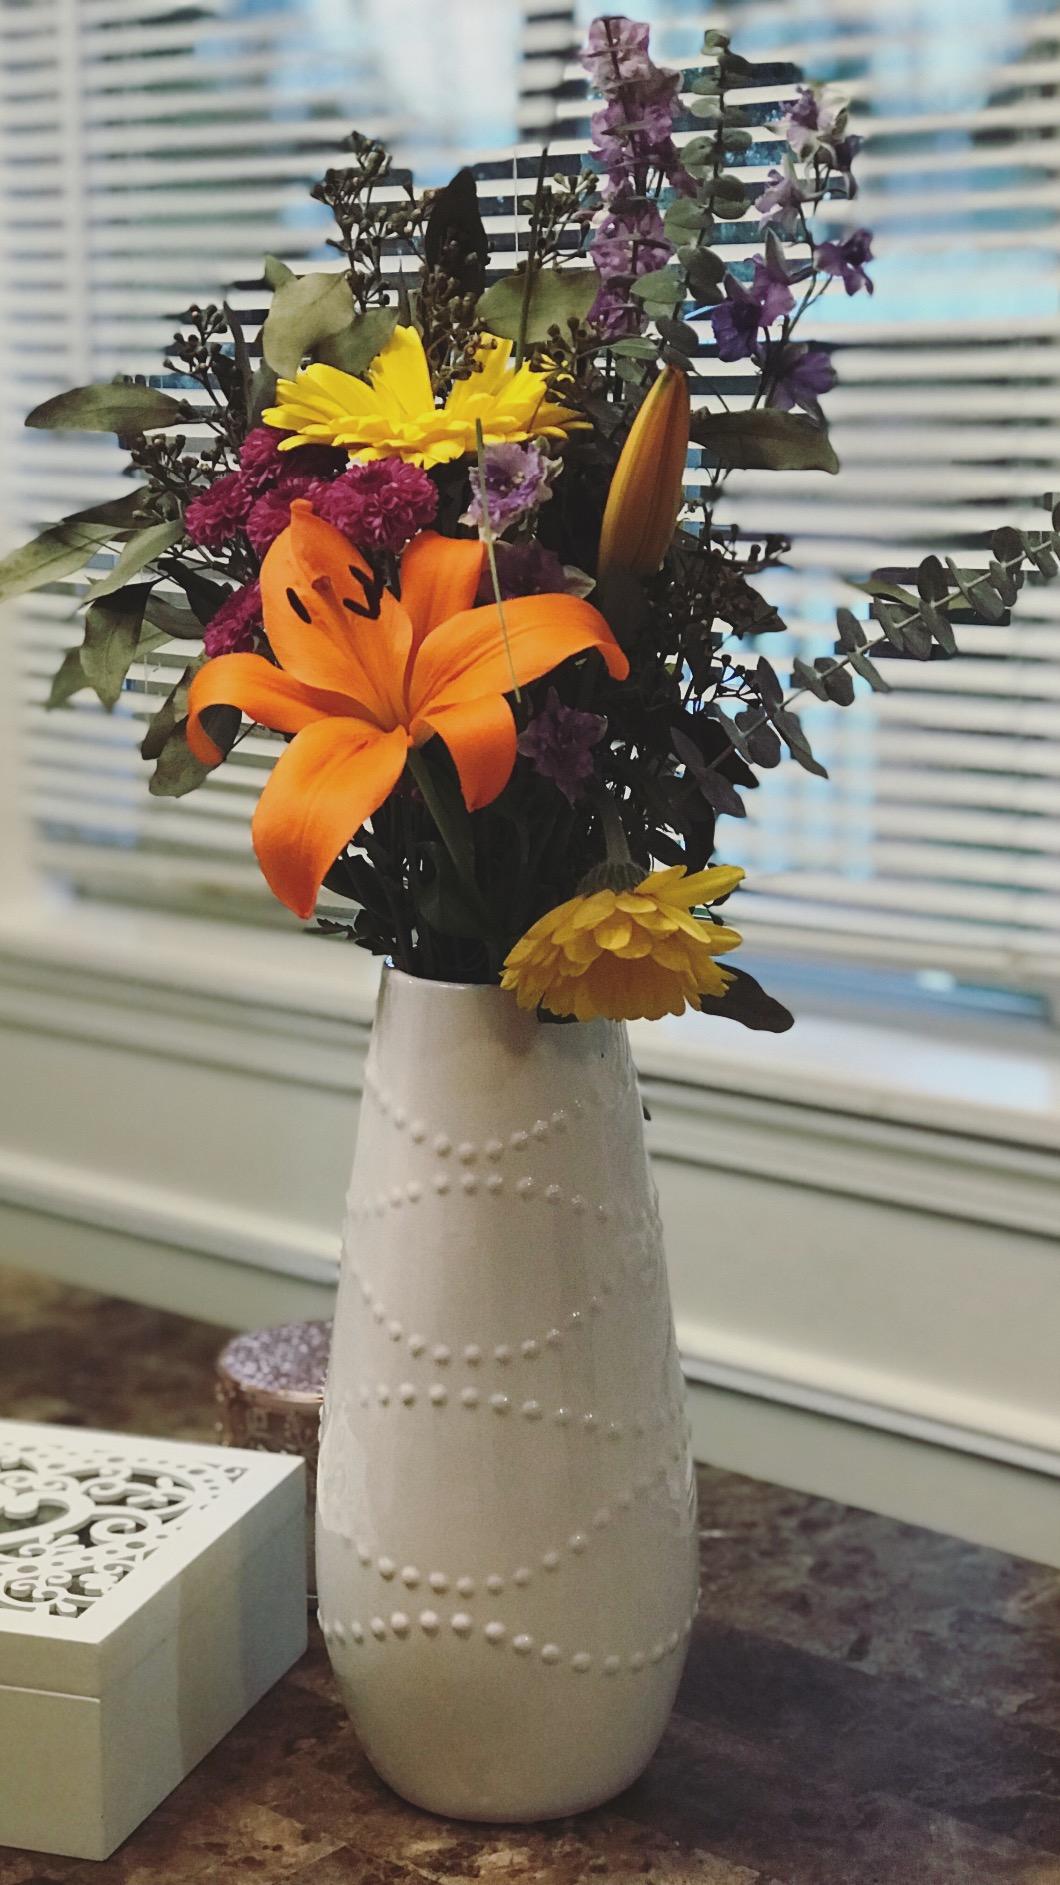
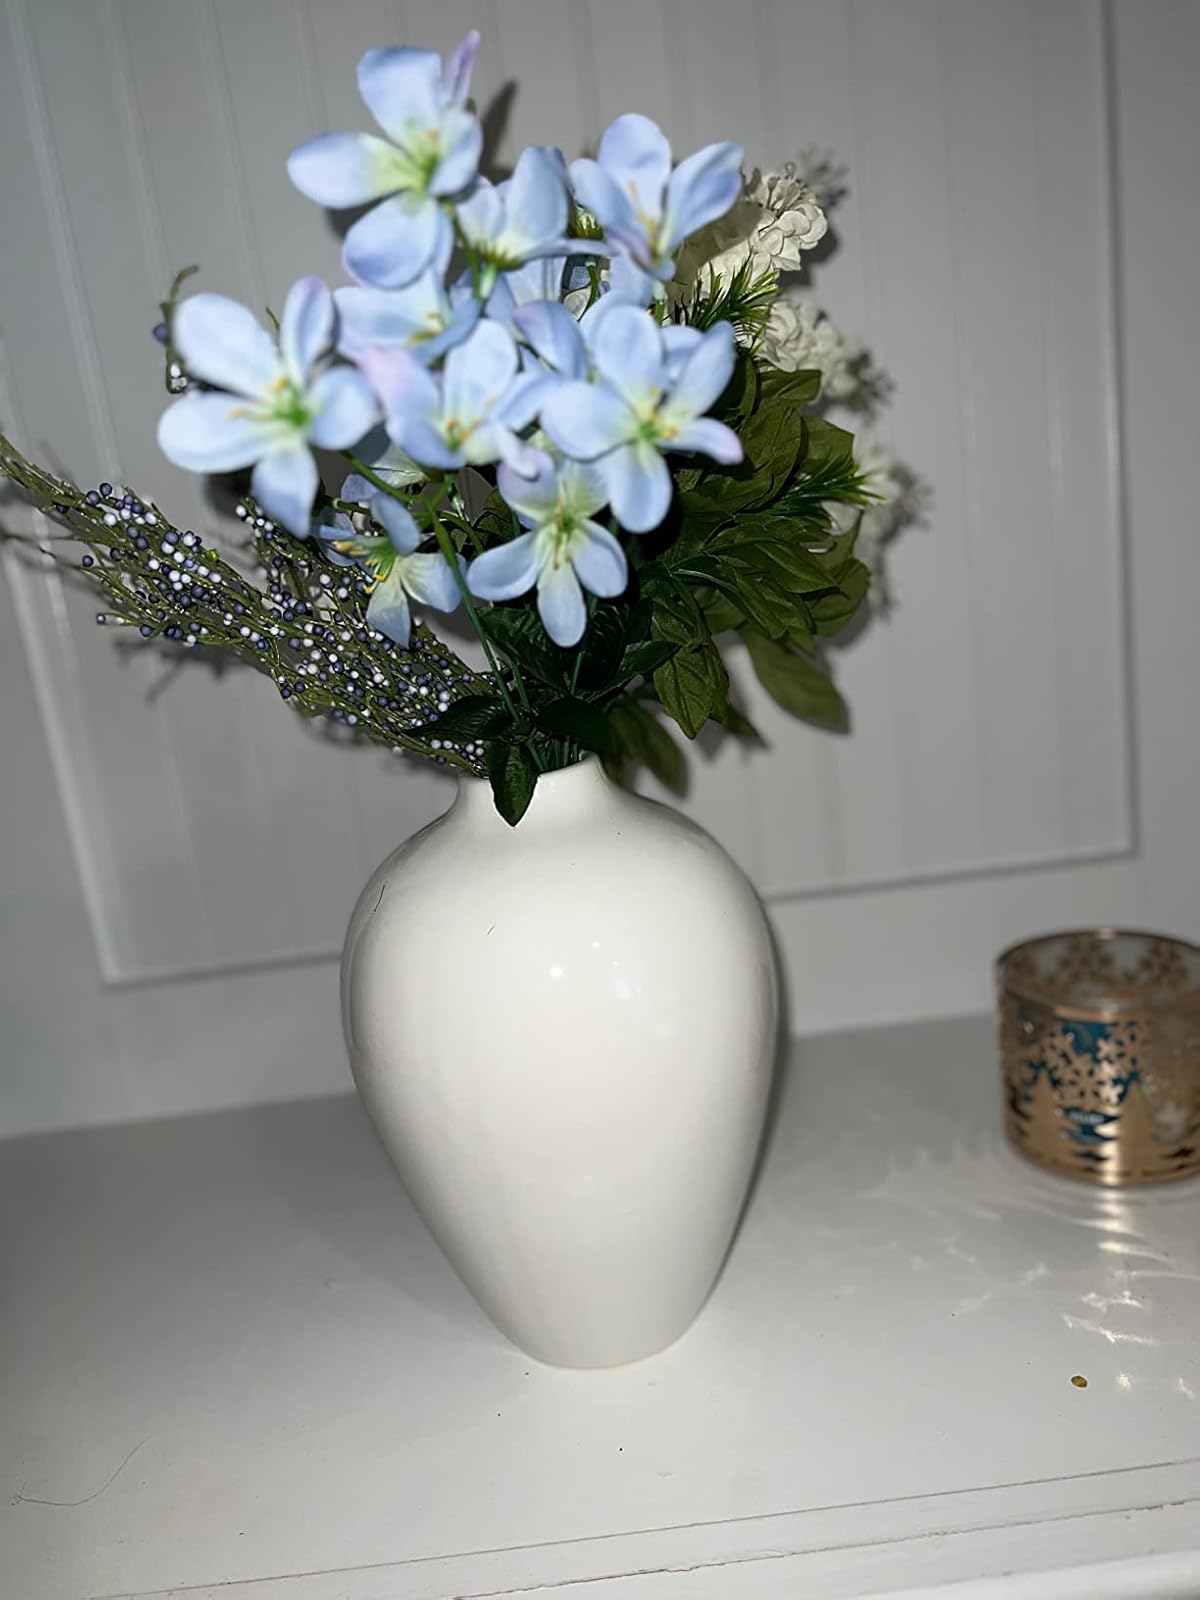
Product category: vase
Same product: no